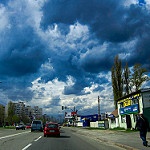
Label: street